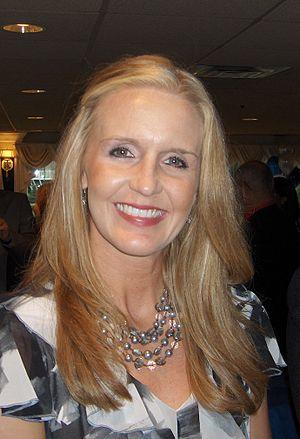
Shea Ralph, née le 12 mars 1978 à Fayetteville, Caroline du Nord est une joueuse américaine de basket-ball, reconvertie comme entraîneuse.